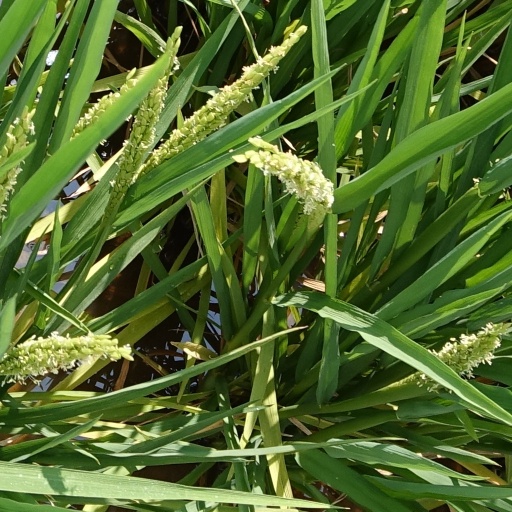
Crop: rice